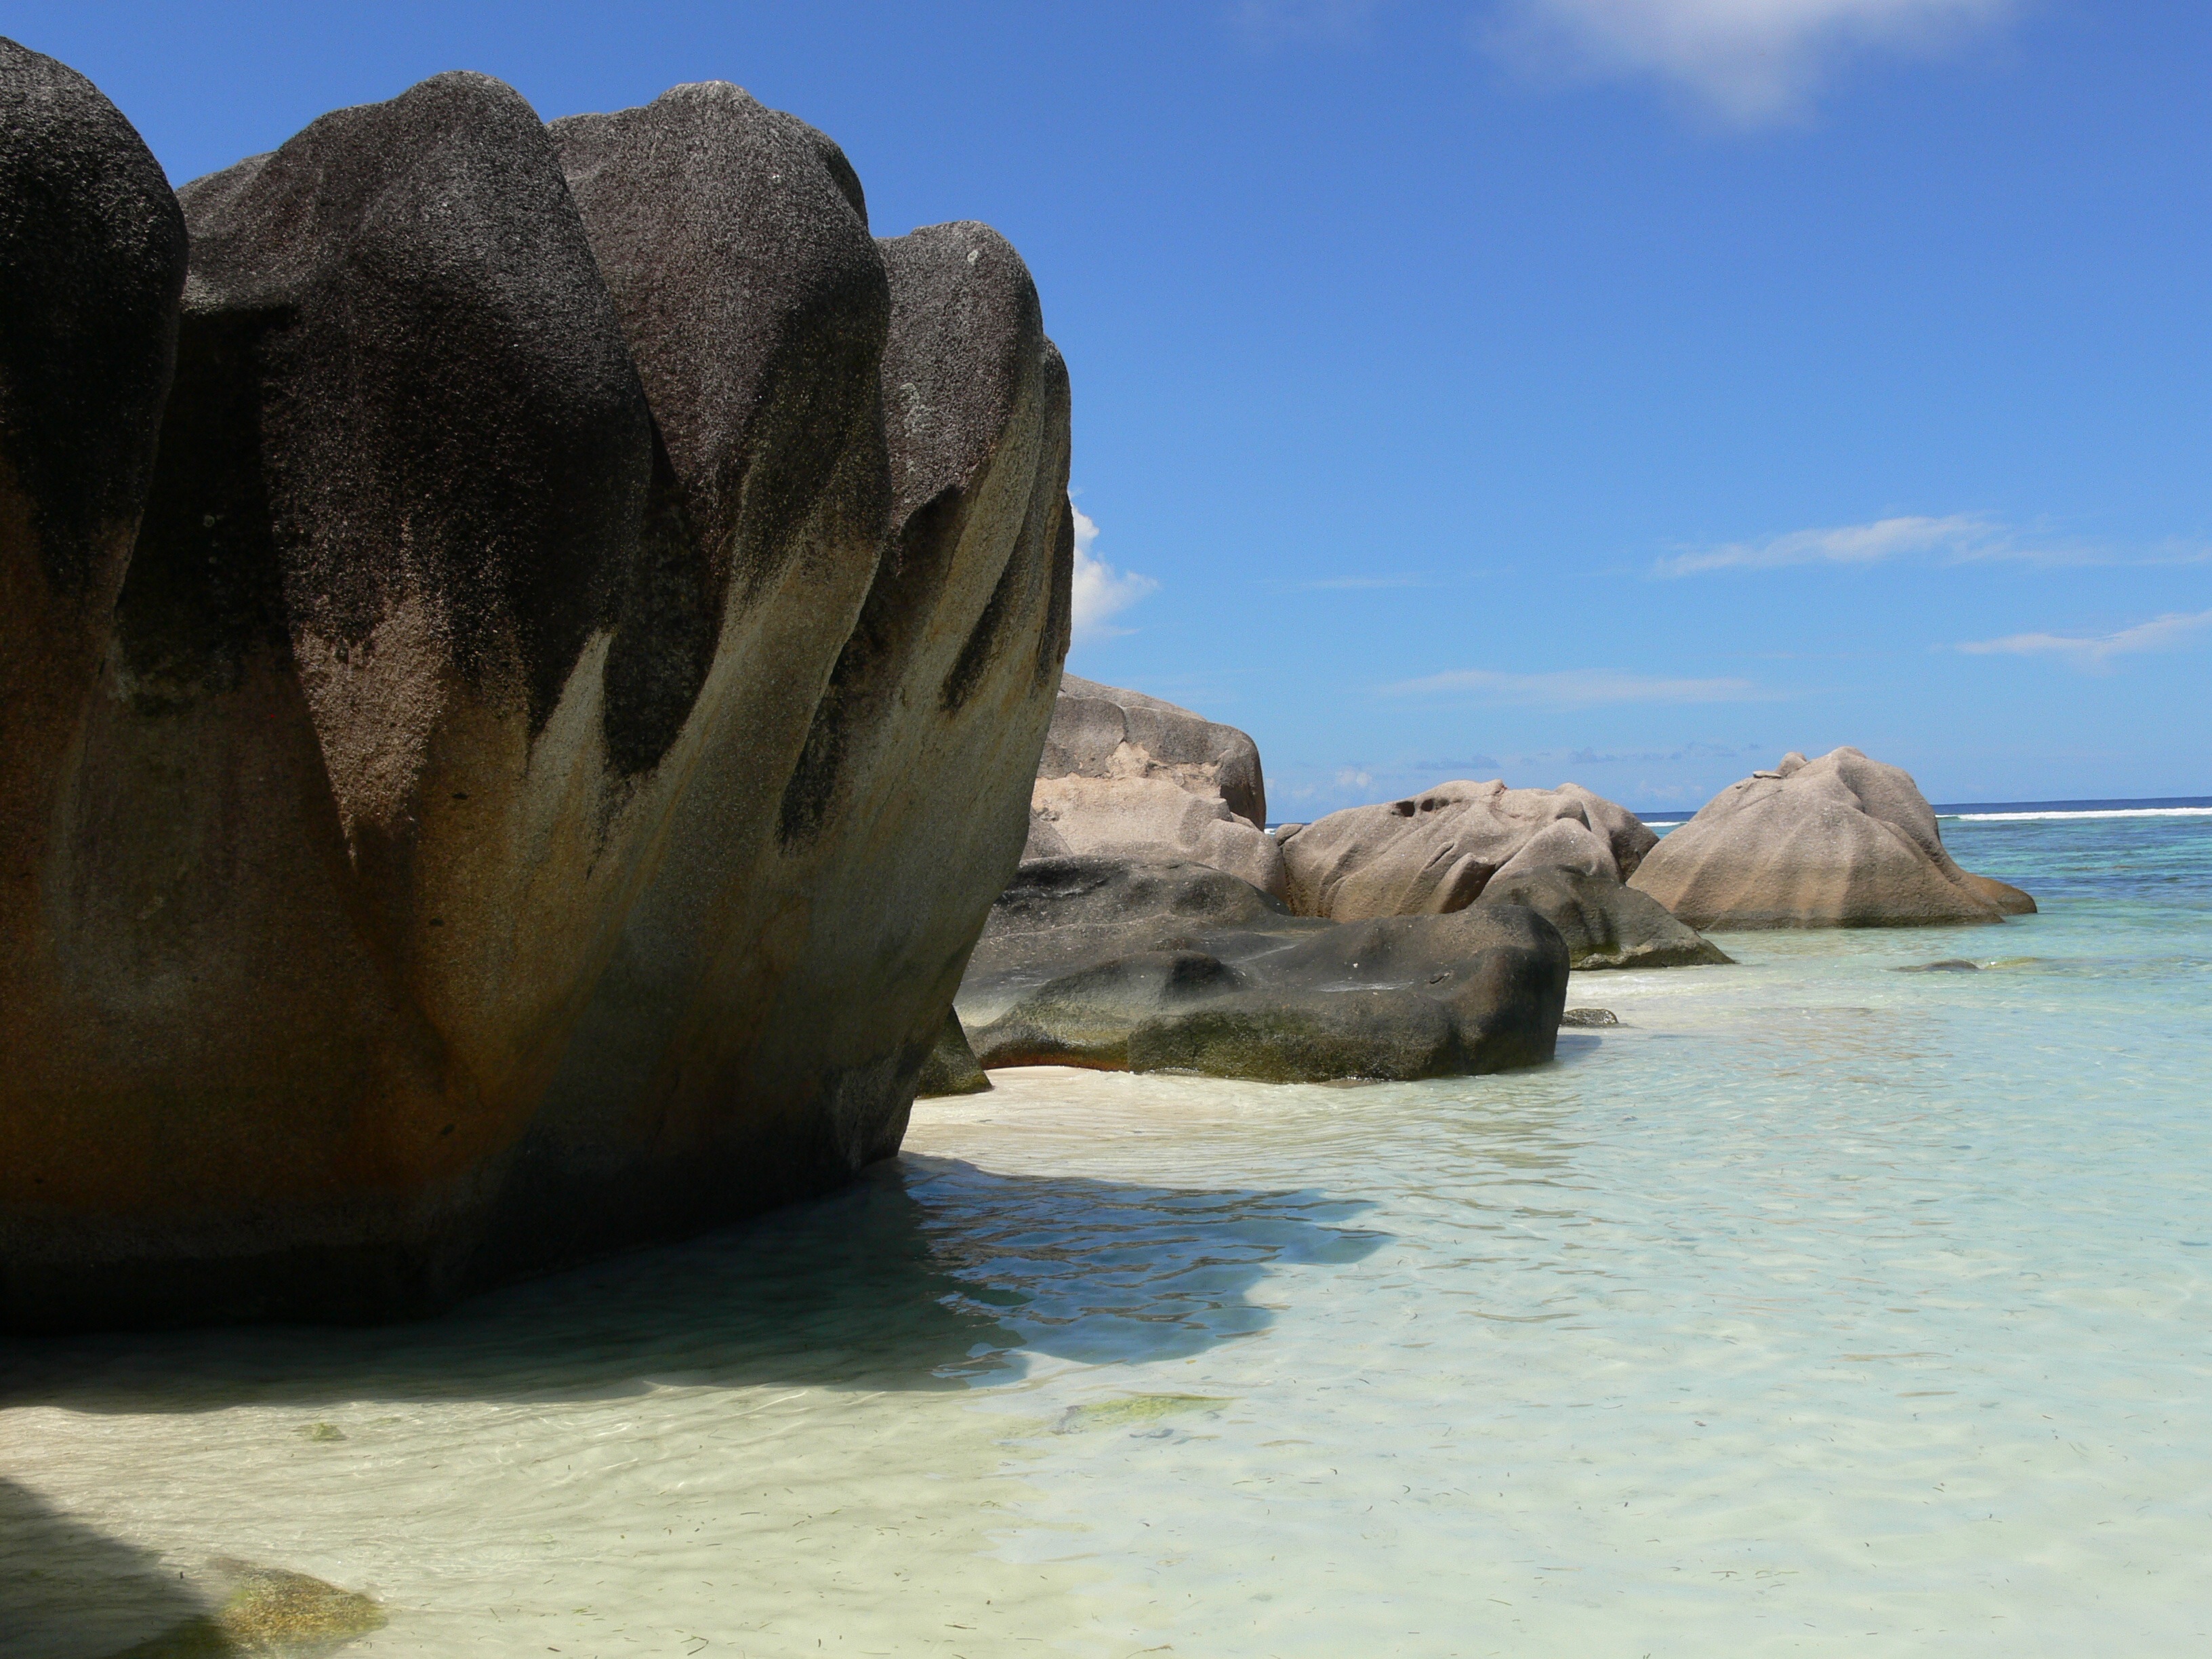
beach, landscape, sea, coast, sand, rock, ocean, shore, vacation, formation, cliff, bay, stack, terrain, material, rocks, cape, landform, seychelles